Joaquín Gaztambide

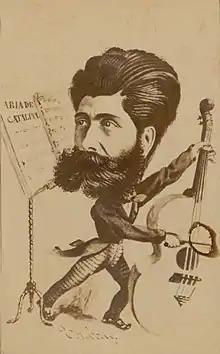
A caricature of Gaztambide with the score of "Catalina", one of his most successful zarzuelas

Sent to Pamplona by his uncle to study piano and composition with Joseph Guelbenzu and Mariano Garcia, Gaztambide taught piano and played bass in the orchestra of a theater to make his living. He then moved to Madrid in 1842, where he studied at the "Real Conservatório de Musica Maria Cristina," later continuing his studies of piano with Pedro Albéniz and composition with Ramon Carnicer.